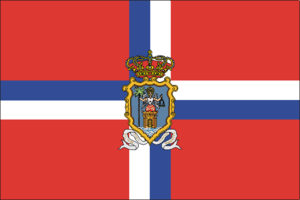
Santa Cruz de La Palma est une commune de la province de Santa Cruz de Tenerife dans la communauté autonome des Îles Canaries en Espagne. Elle est située sur la côte est de l'île de La Palma dont elle est la capitale.